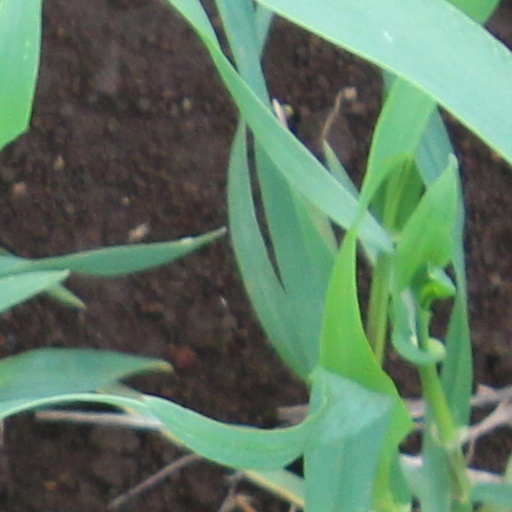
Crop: wheat